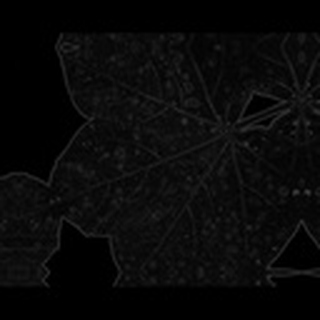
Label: cotton_target_spot